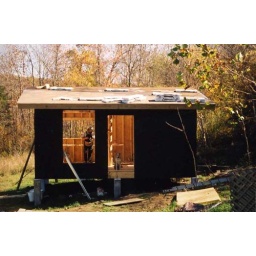
The process of building Sara White (nee Miller)'s house in Arkansas. Photographs by Electra Sylva.